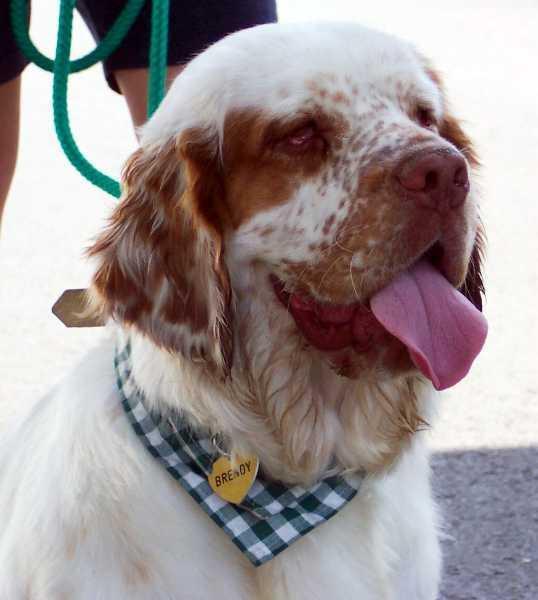
clumber